Stanford Talisman

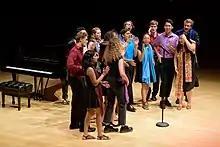
Stanford Talisman in 2019

Stanford Talisman is a student a cappella group at Stanford University, dedicated to sharing stories through music. Started in 1990 by Stanford student Joseph Pigato, their roots are in music from South Africa and the African diaspora, but they have since broadened their horizons to include music from all over the world. They perform not only locally in the greater San Francisco Bay Area but also around the world. Their most recent tour was to Mumbai and Udaipur, India, in spring of 2019. The group has also traveled to South Africa (2016) and Hawai'i (2018). The group won the 1997 ICCA competition and notable performances include the 1996 Olympic Games, the White House, with 10-time Grammy award winner Bobby McFerrin in 2005 and 2019, with Seal in 2009, with Joan Baez in 2019, annually at Stanford Graduation Baccalaureate, and their sold-out 25th Anniversary Show in Bing Concert Hall in 2015.